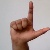
The image shows a hand gesture representing the letter 'L' in Indian Sign Language.